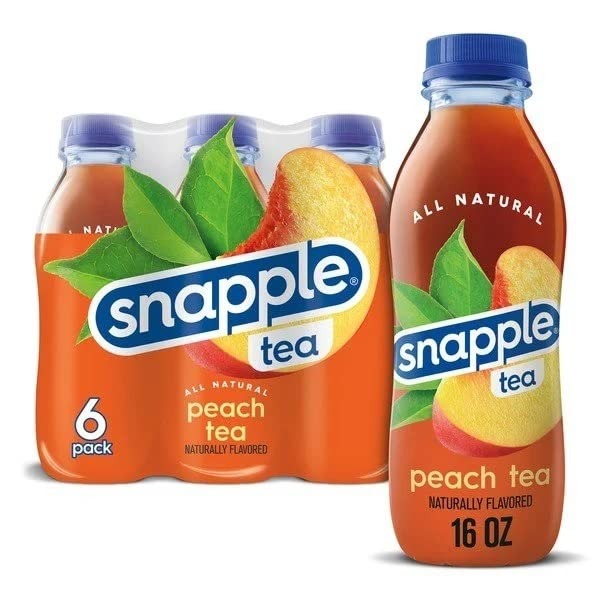
Item Name: Snapple, Peach, 6 Pack PET +CRV, 16 Ounce
Value: 96.0
Unit: Ounce

Price: 6.195